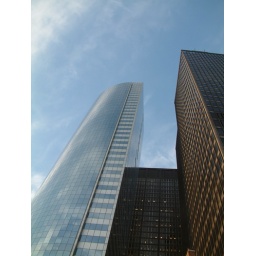
From pavement to clouds in Manhattan.